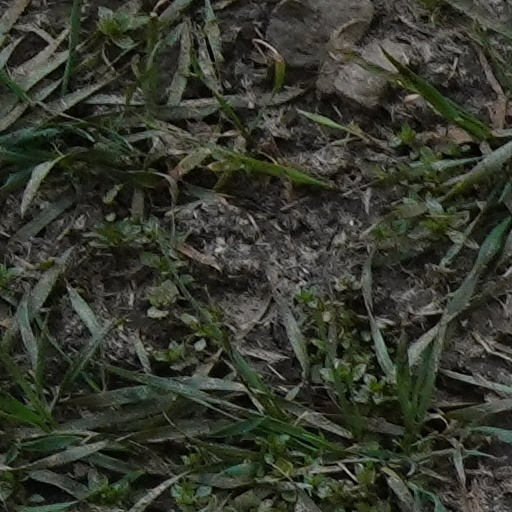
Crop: wheat